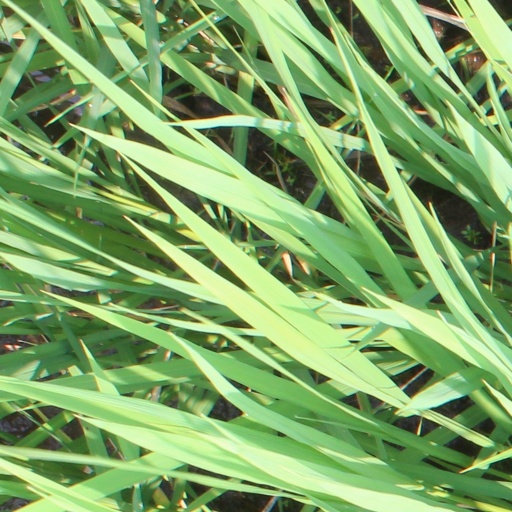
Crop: rice